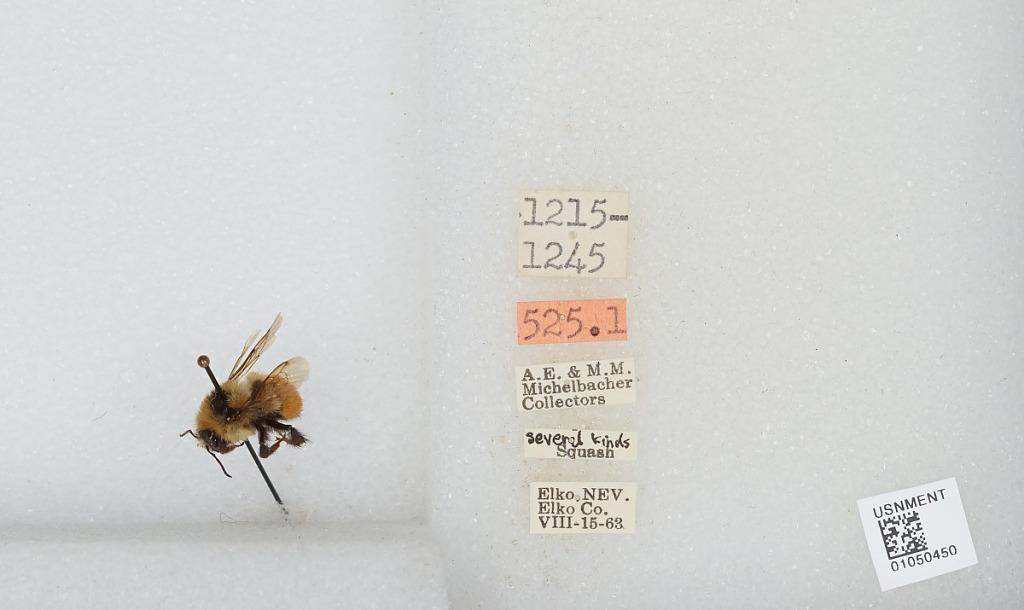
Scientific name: Bombus sp.
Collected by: A. Michelbacher & M. Michelbacher
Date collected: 1963-8-15
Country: United States
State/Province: Nevada
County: Elko
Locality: Elko
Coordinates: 40.83, -115.77